Luxapallila Creek

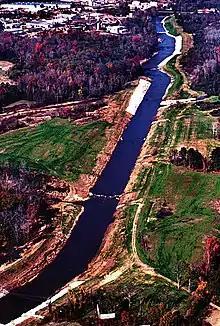
Aerial view of the Luxapalila Creek running through the center of Columbus, Mississippi, U.S.

Luxapalila Creek (also spelled Luxapallila Creek) is a stream in Mississippi and Alabama in the United States. means "flying turtle" in the Choctaw language.